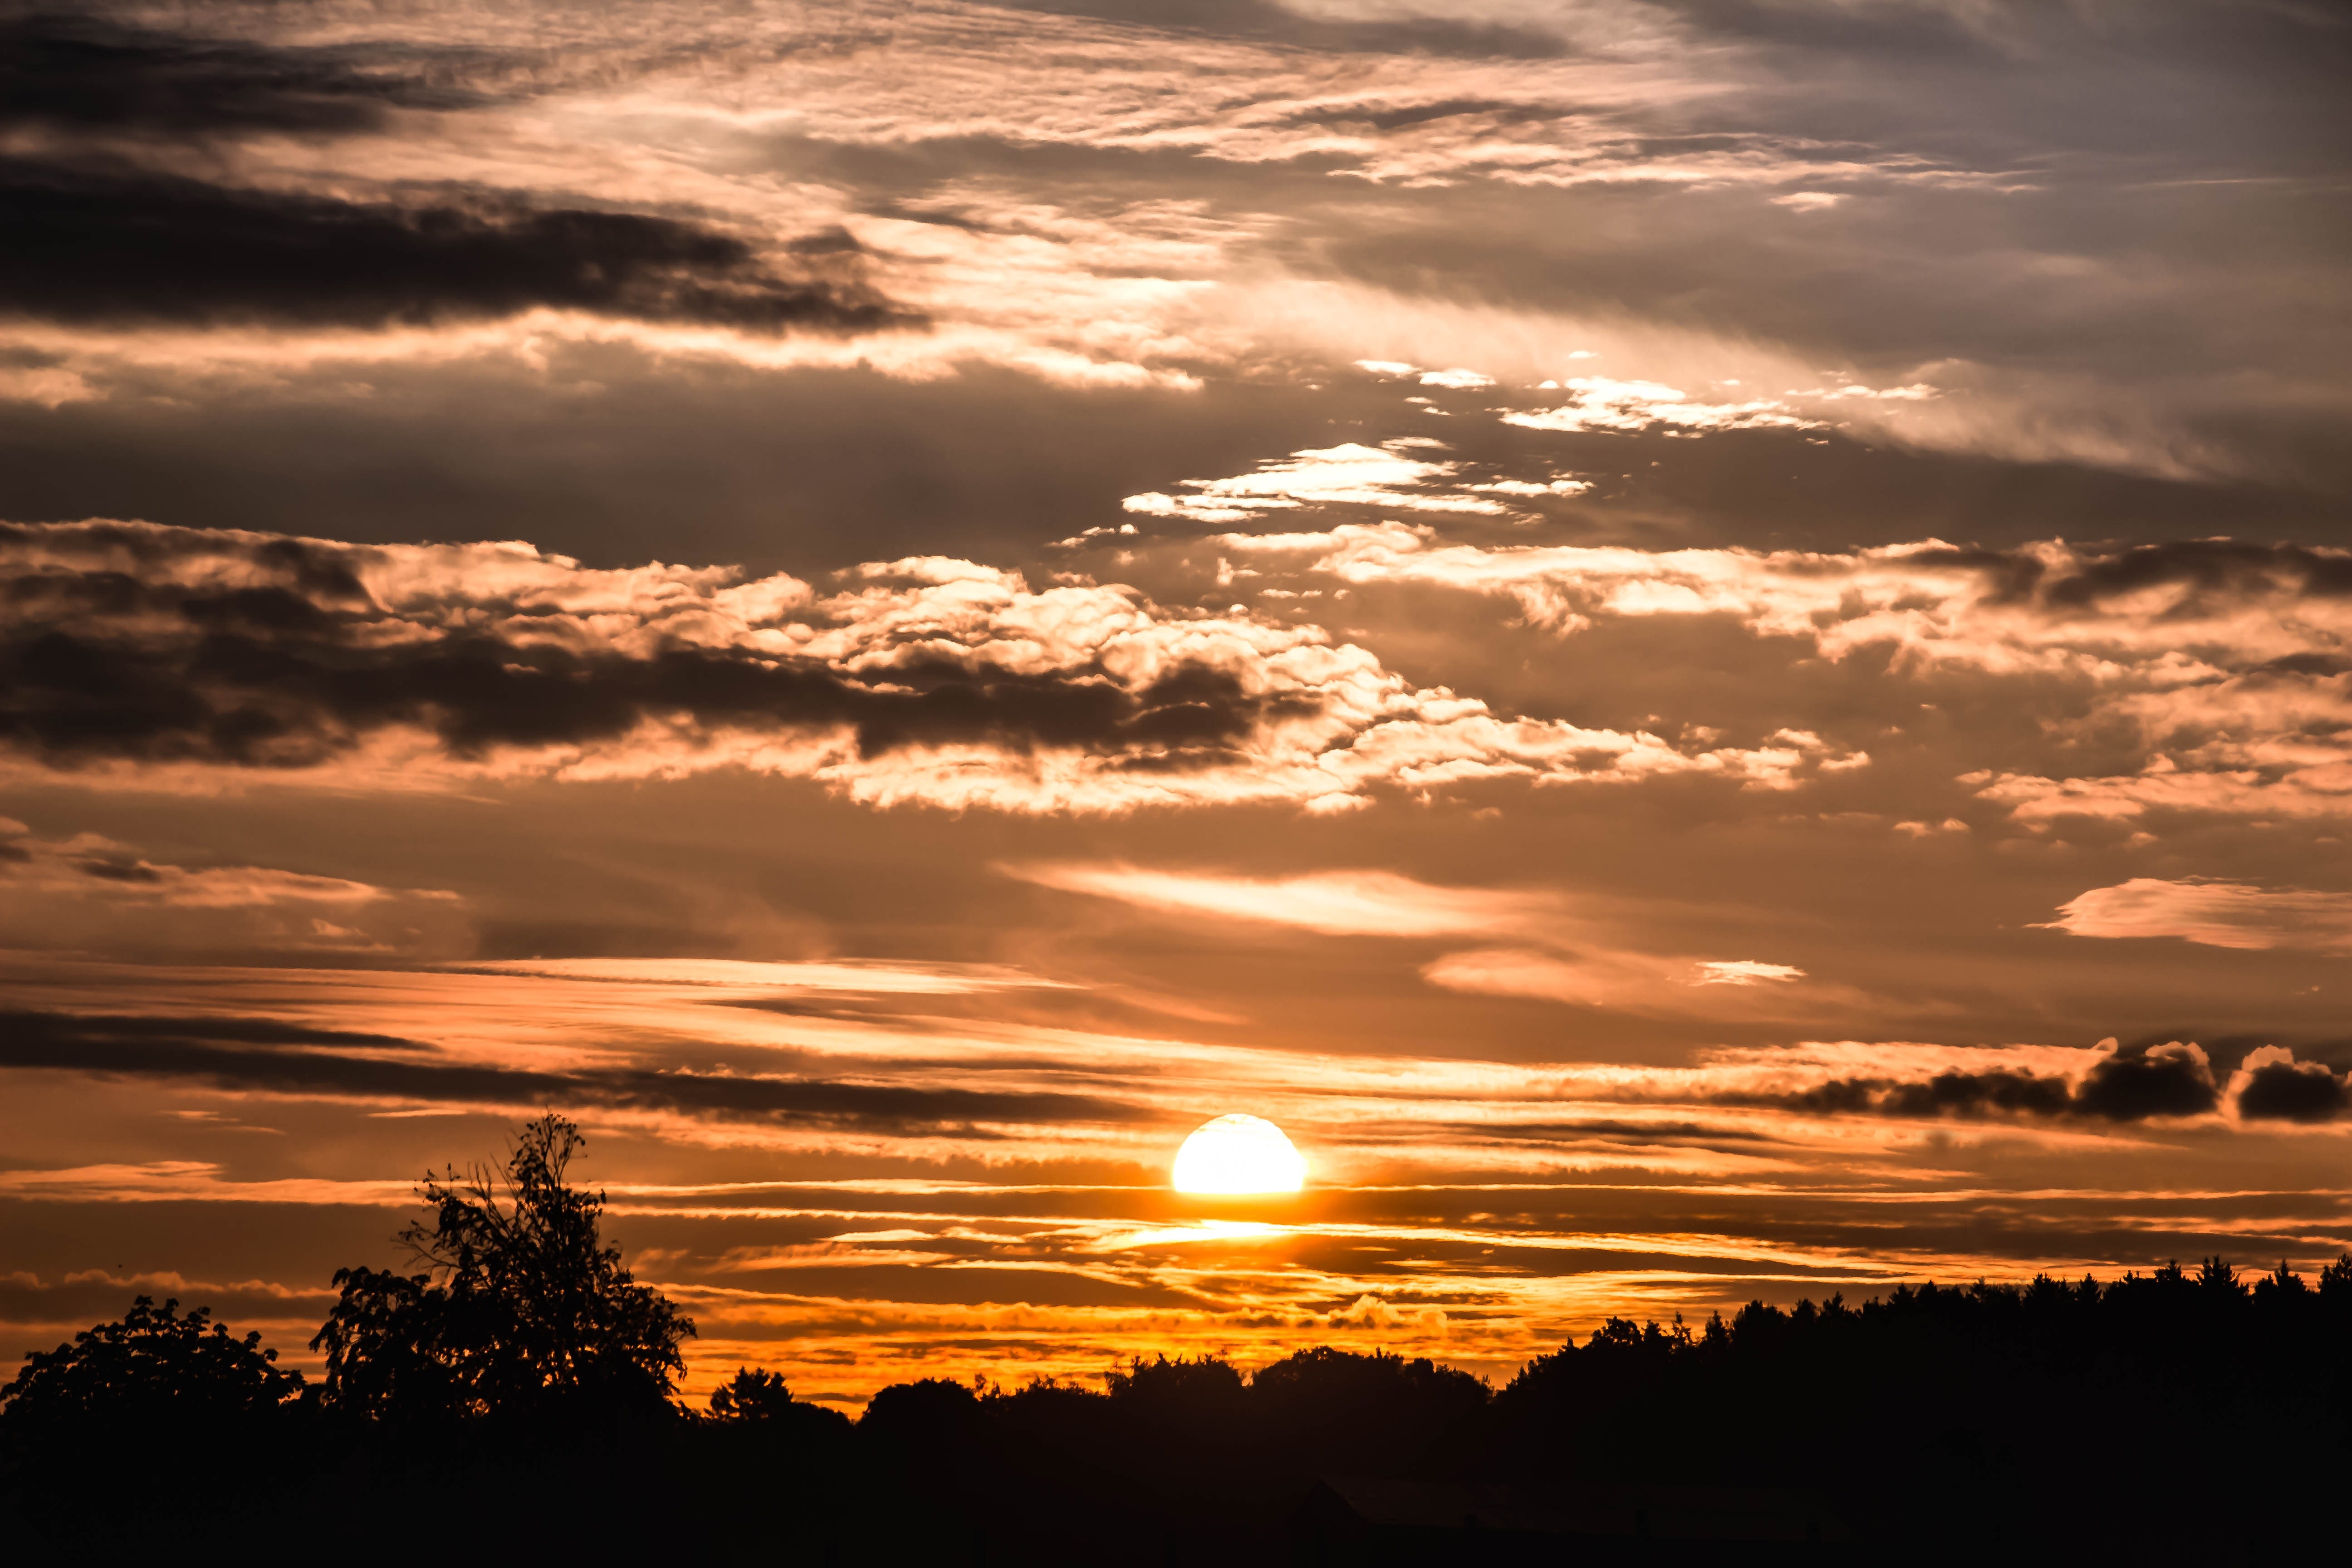
sky, afterglow, cloud, sunset, sunrise, nature, red sky at morning, daytime, horizon, evening, sun, atmosphere, morning, atmospheric phenomenon, natural landscape, dusk, sunlight, tree, orange, cumulus, ecoregion, calm, dawn, rural area, landscape, astronomical object, meteorological phenomenon, photography, branch, celestial event, heat, plain